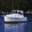
Label: ship